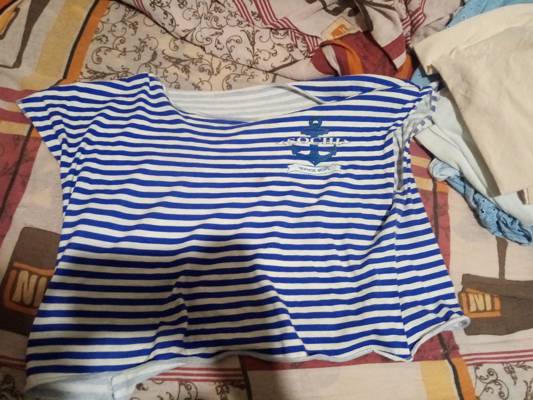
Waste category: clothes